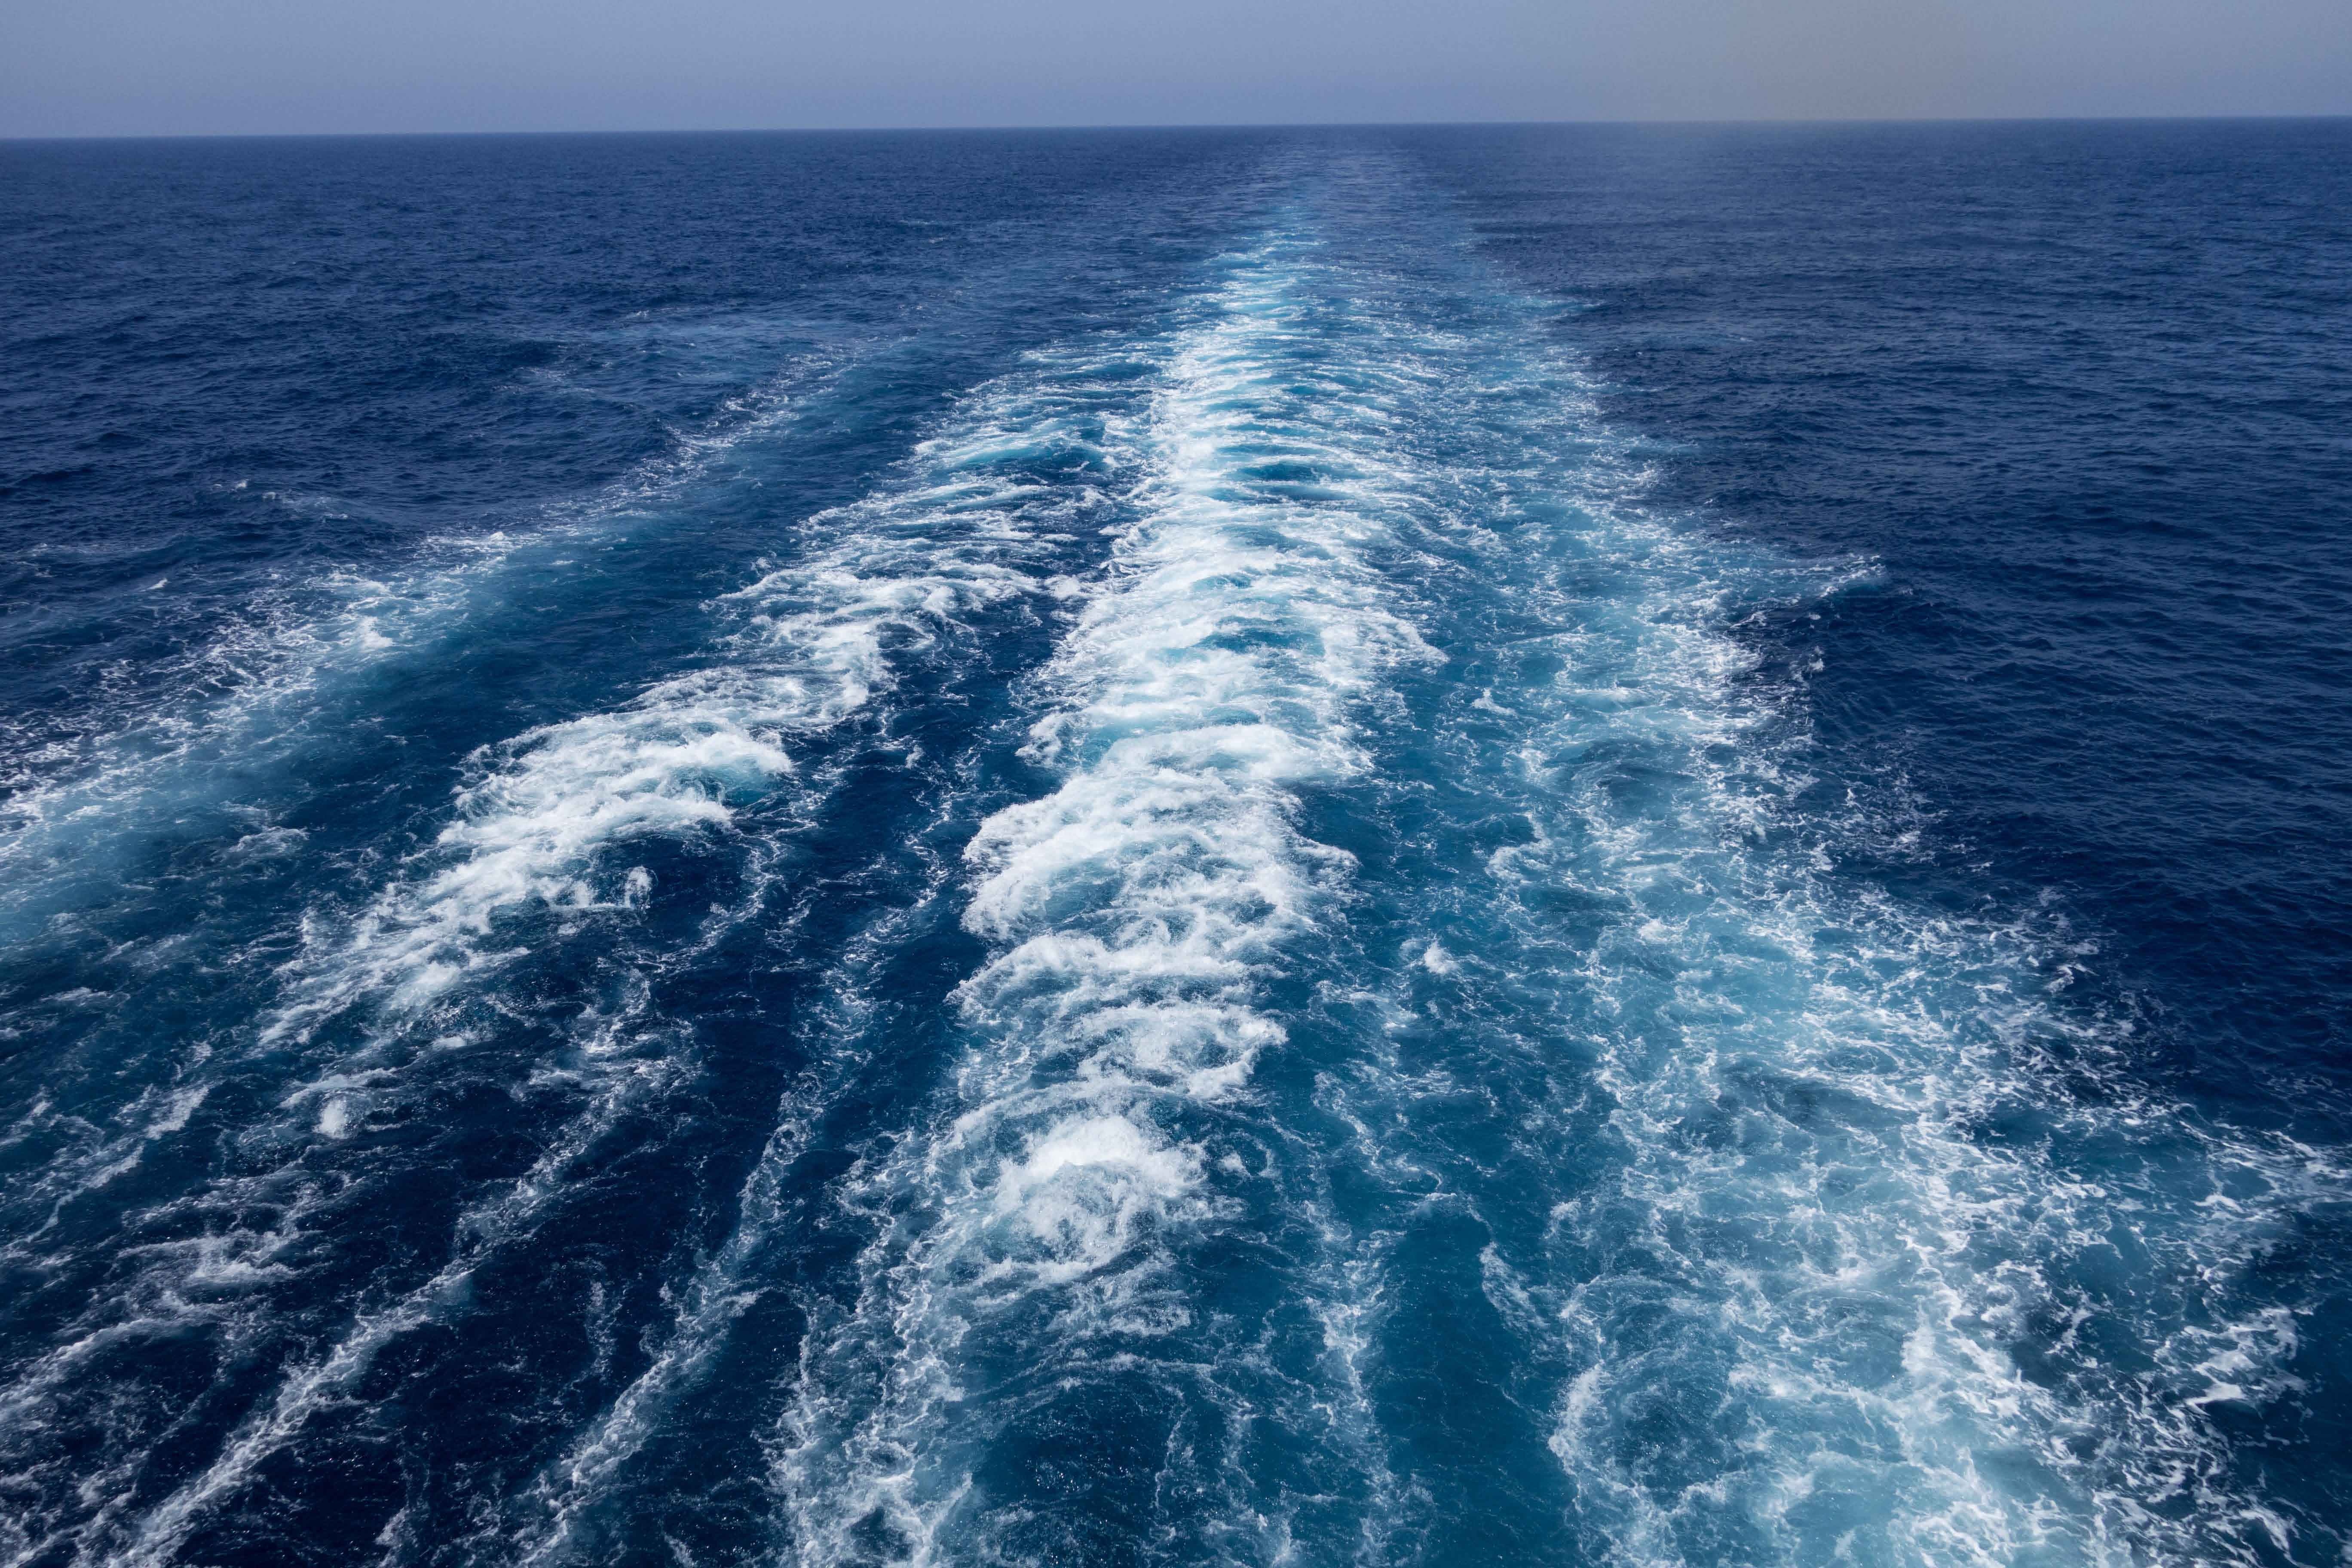
sea, coast, water, ocean, horizon, wave, ships, cape, beach water, arctic ocean, marine mammal, wind wave